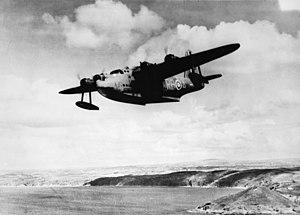
L'Australie entra dans la Seconde Guerre mondiale, peu après l'invasion de la Pologne en déclarant la guerre à l'Allemagne le 3 septembre 1939. À la fin de la guerre près d'un million d'Australiens avaient servi dans les forces armées australiennes avec un effectif maximal de 680 000 militaires pour une population totale de moins de 7,5 millions d'habitants et les unités militaires australiennes ont combattu en Europe, en Afrique du Nord et dans le sud-ouest du Pacifique.